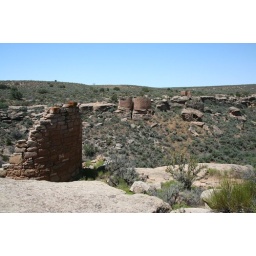
Archaeological site consisting of stone towers built in the 13th century